Jean Mandel

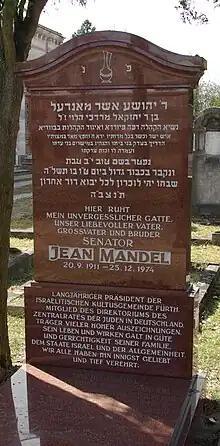
Mandel's grave

On 5 May 2018, Jean Mandel and his brother Leo were honored in Fürth, Germany with the placement of a memorial plate. Their names were inscribed on a plate that is located at Marktplatz 10 on the Green Market and in Königswarterstraße 64. The ceremony was attended by some of the Mandel's remaining family and by the Mayor of Fürth, Thomas Jung.